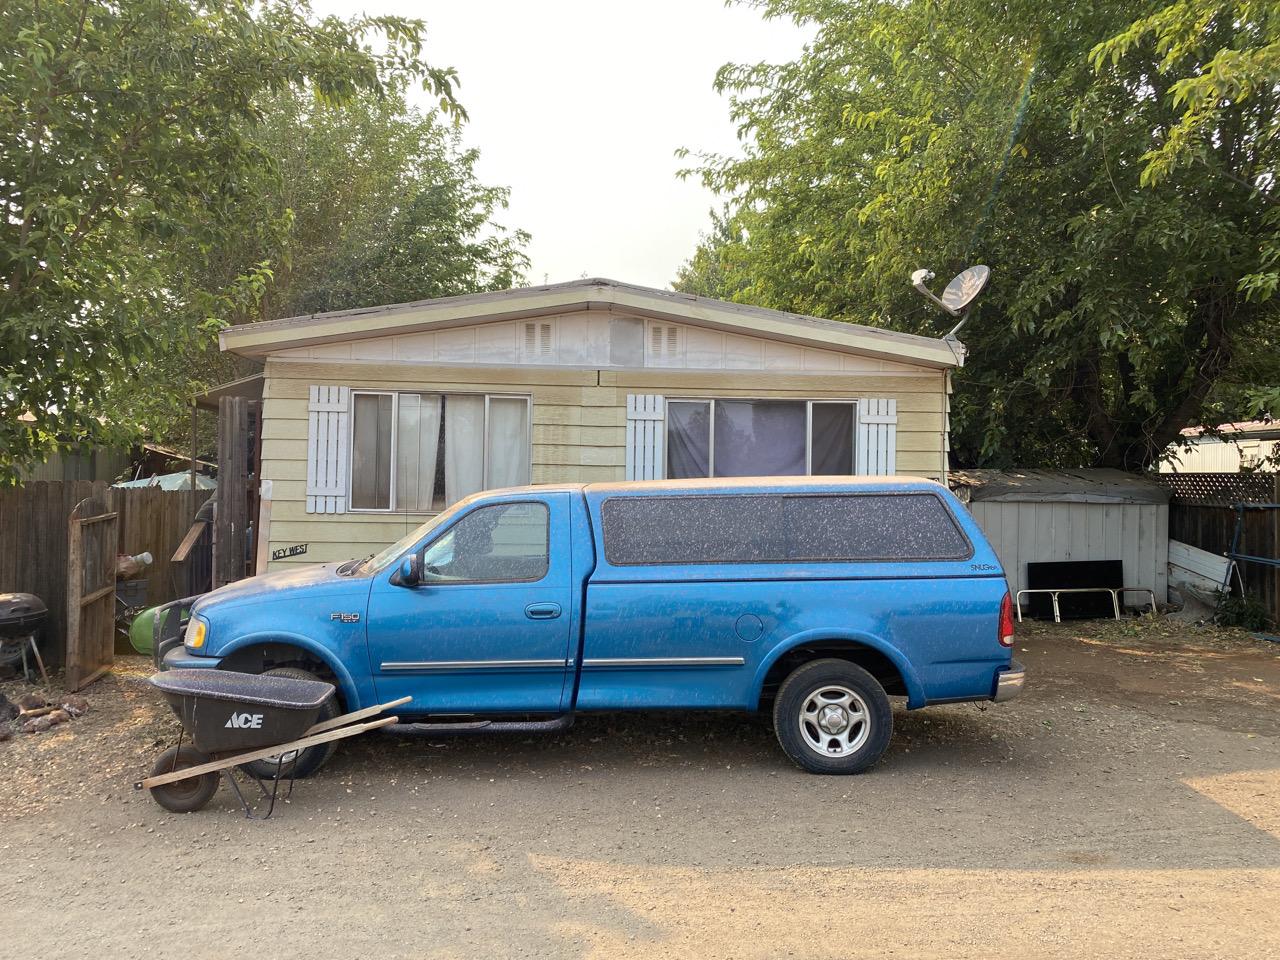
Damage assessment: no_damage